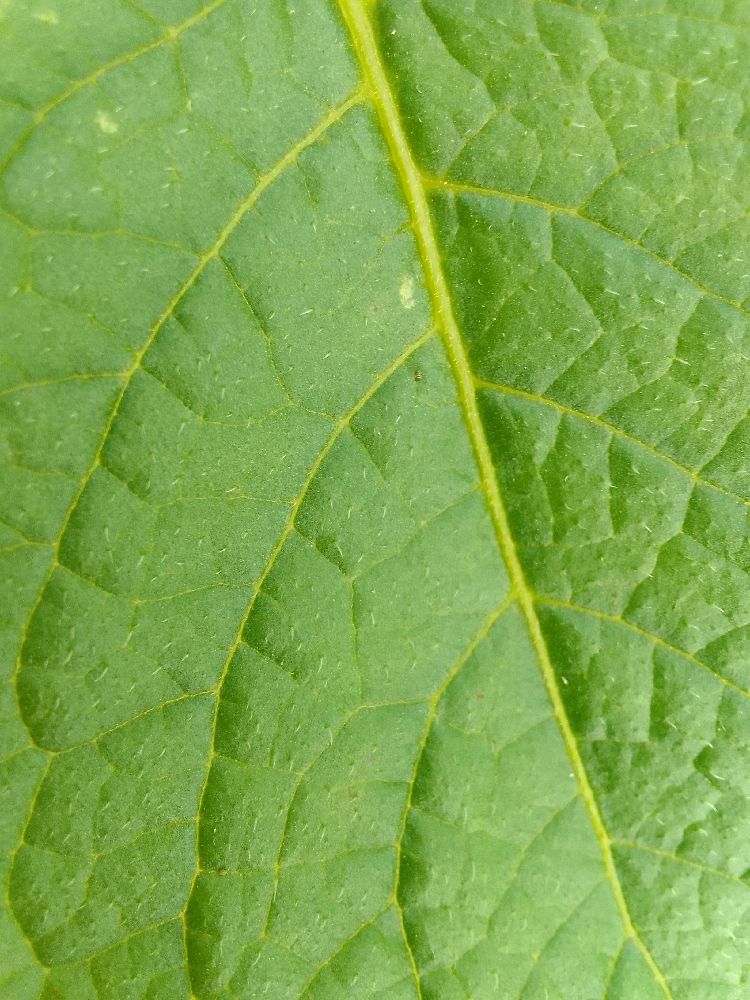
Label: Healthy